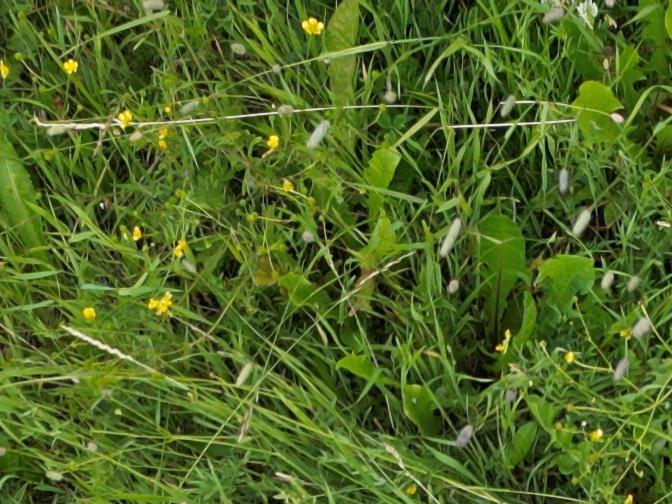
Flowers visible: yarrow flowers, yarrow flowers, yarrow flowers